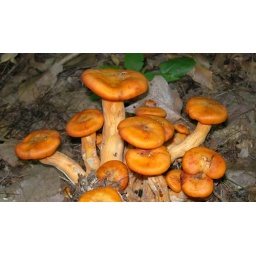
unidentified mushroom growing in Bradford, PA. Mature forest hardwoods with a mix of witch hazel and striped maple understory.